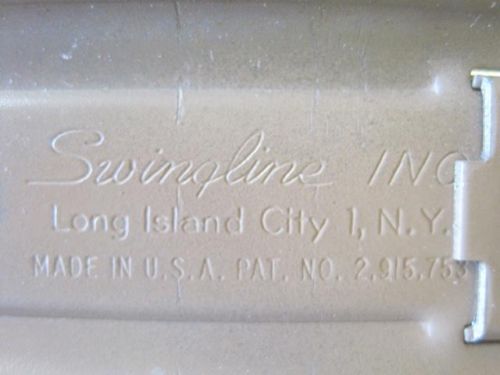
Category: stapler